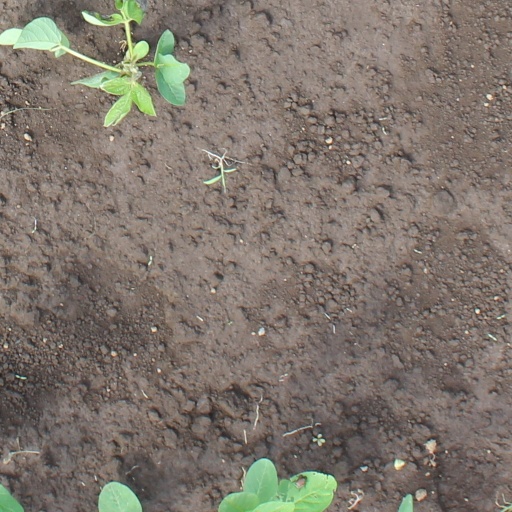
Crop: soybean